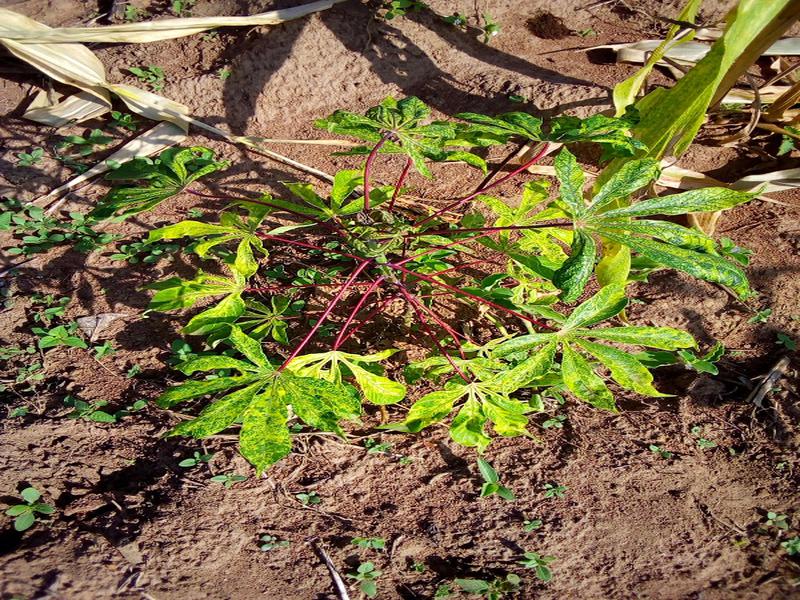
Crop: cassava
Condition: mosaic_disease